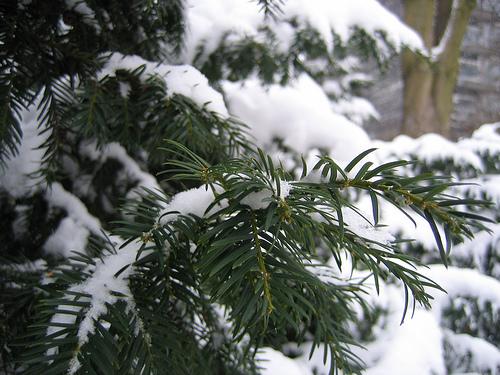
Weather: snow or frosty